Existentialism

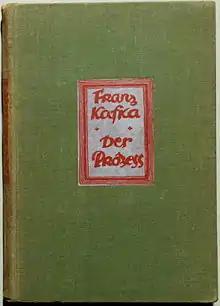
A simple book cover in green displays the name of the author and the book

Stanley Kubrick's 1957 anti-war film "Paths of Glory" "illustrates, and even illuminates...existentialism" by examining the "necessary absurdity of the human condition" and the "horror of war". The film tells the story of a fictional World War I French army regiment ordered to attack an impregnable German stronghold; when the attack fails, three soldiers are chosen at random, court-martialed by a "kangaroo court", and executed by firing squad. The film examines existentialist ethics, such as the issue of whether objectivity is possible and the "problem of authenticity". Orson Welles's 1962 film "The Trial", based upon Franz Kafka's book of the same name ("Der Prozeß"), is characteristic of both existentialist and absurdist themes in its depiction of a man (Joseph K.) arrested for a crime for which the charges are neither revealed to him nor to the reader.